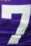
Number: 7